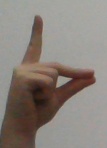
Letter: ta